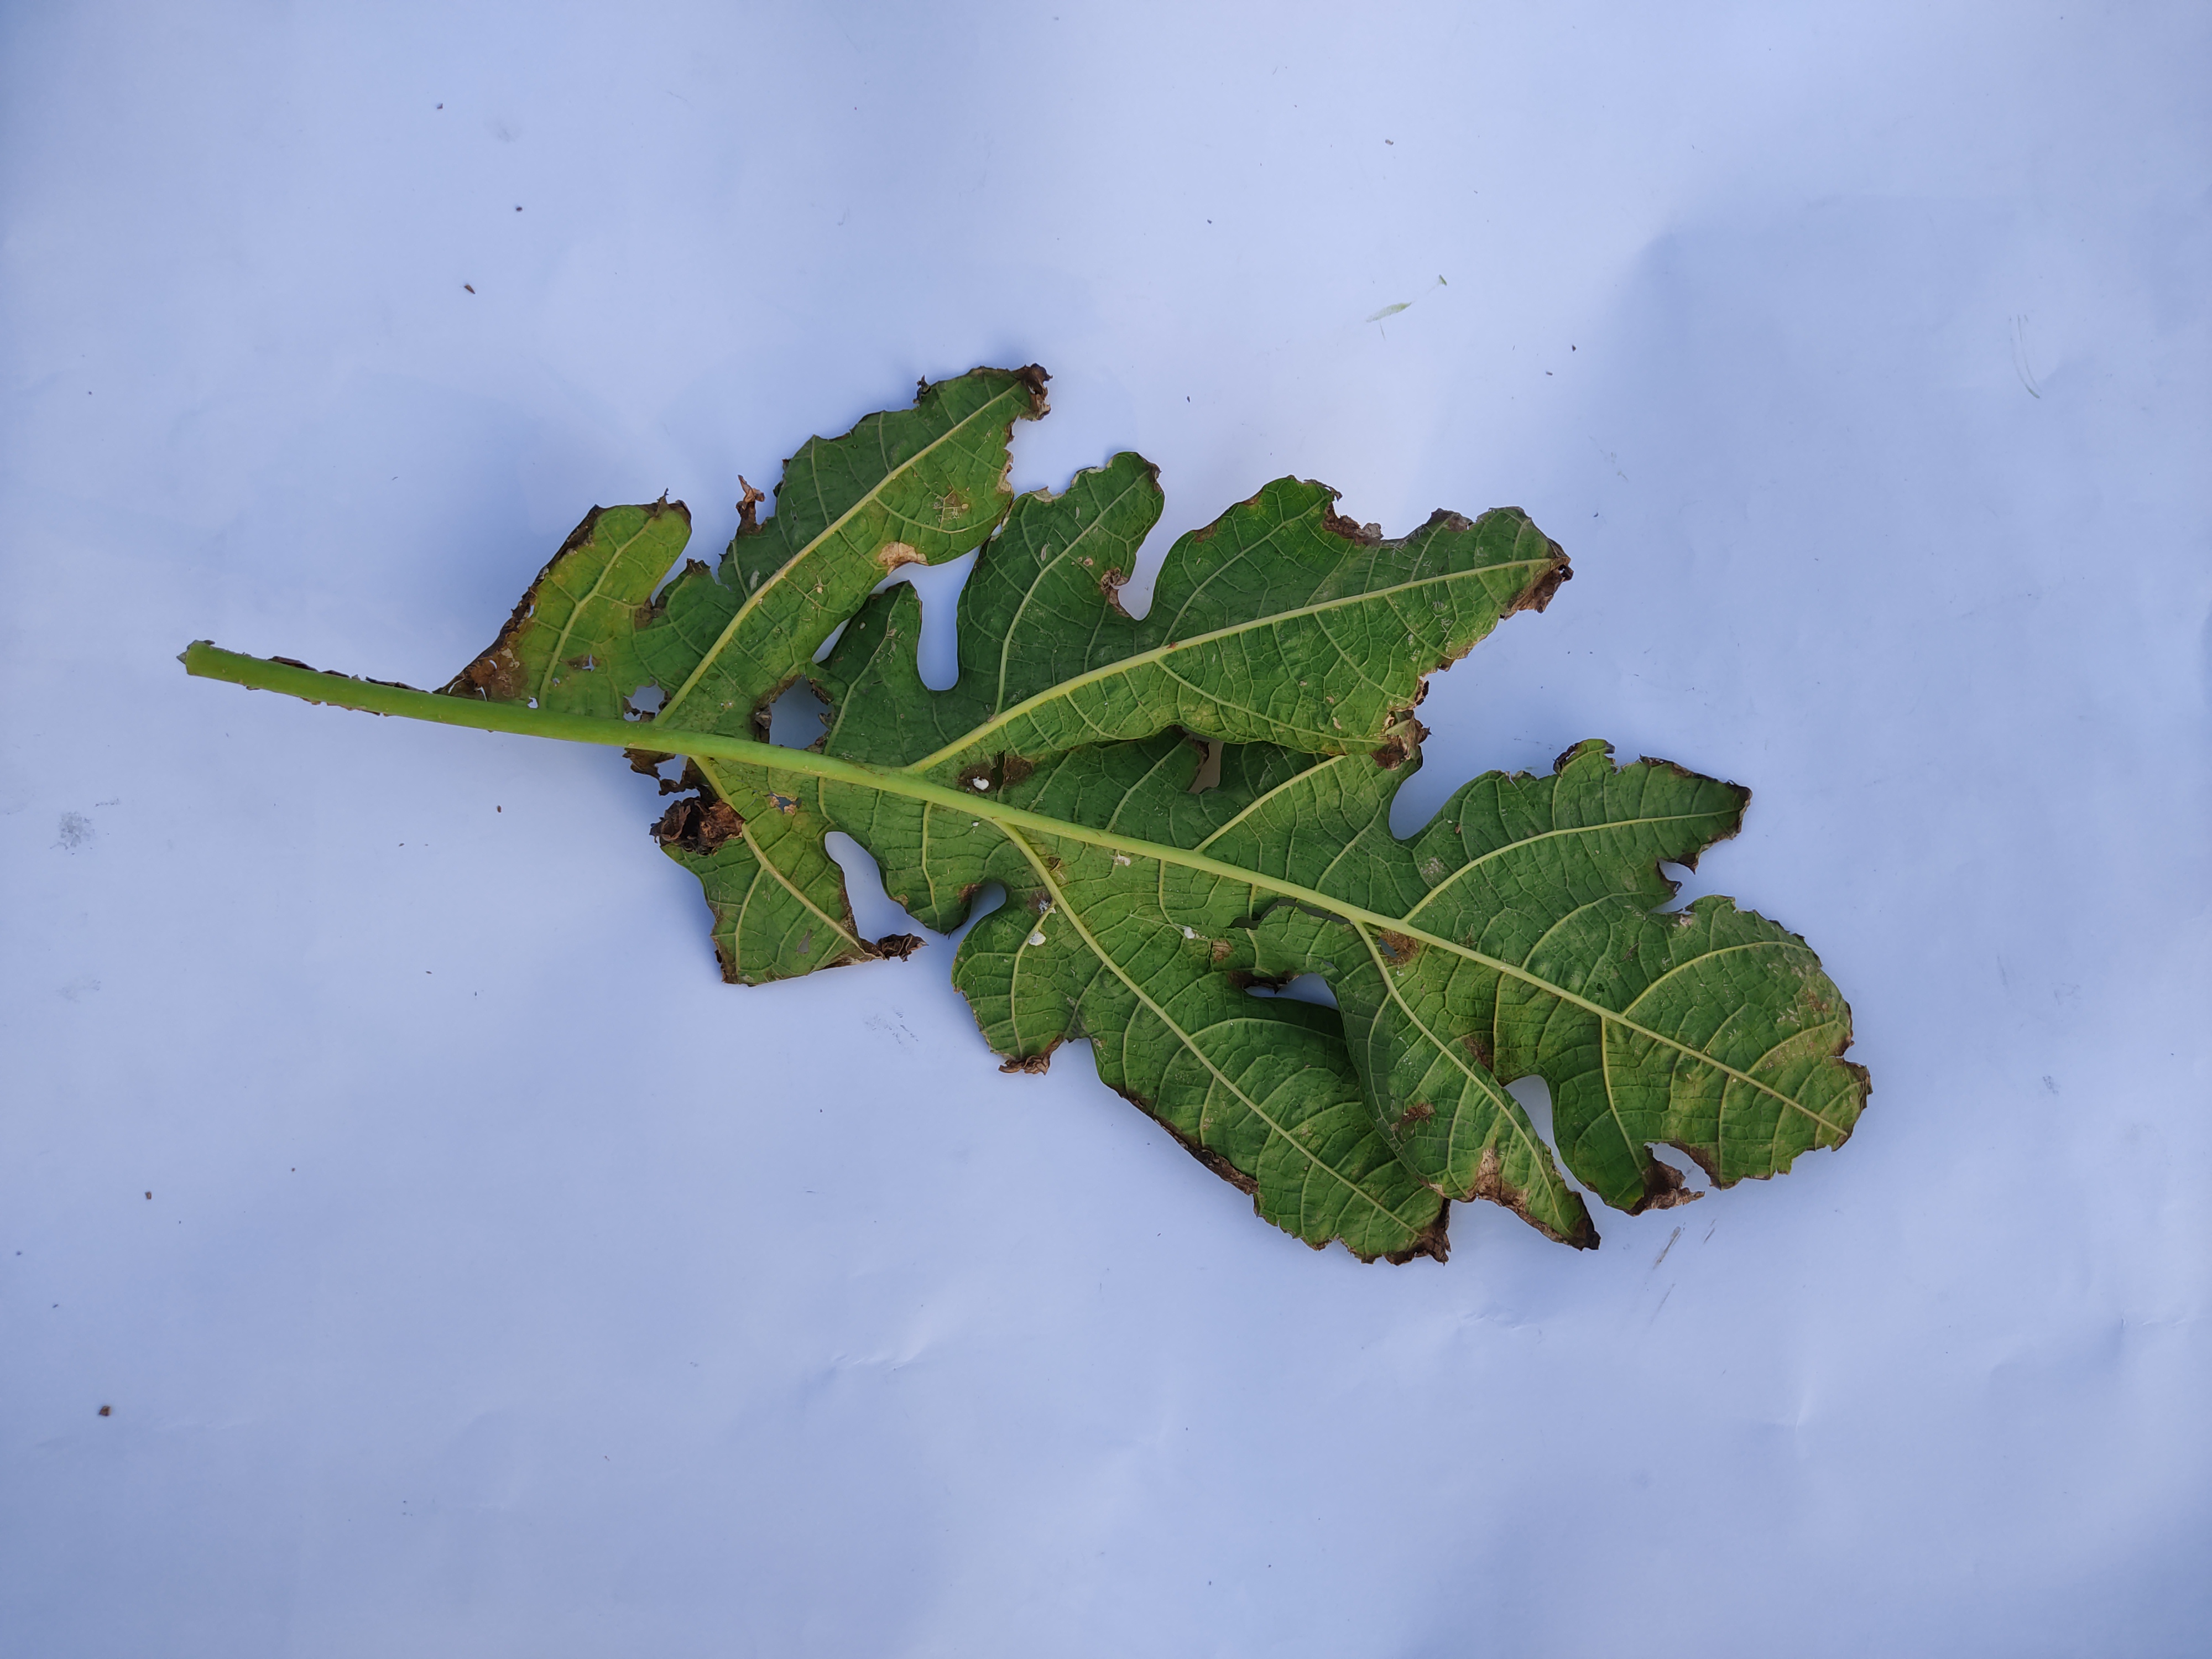
Label: Mite Disease